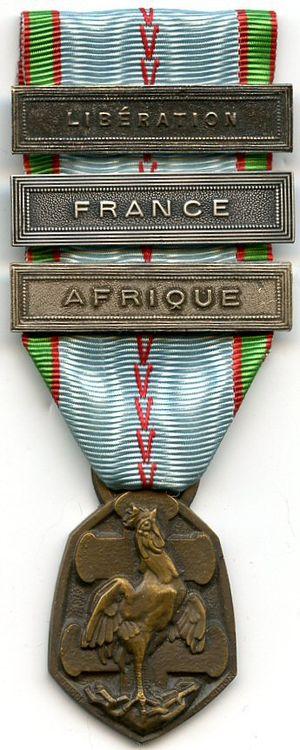
Médaille commémorative de la guerre 1939-1945 - avers
Cet article présente les décorations militaires françaises.
Les ordres, décorations et médailles de la France comprennent un système par lequel les citoyens, civils et militaires français sont récompensés pour leur courage, leur réussite ou pour services rendus. Il comprend les ordres honorifiques, les décorations, à titre civil ou militaire et les médailles.
La médaille commémorative française de la guerre 1939-1945 est une décoration militaire française instaurée le 21 mai 1946.